Royal Moroccan Army

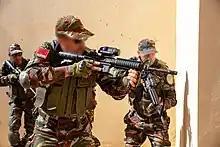
Moroccan paratrooper , African Lion 2022.

The Kingdom of Morocco is part of multiple international organisations, is a Major non-NATO ally, part of the Arab League, and has established military cooperation with different countries such as USA, Russia, Portugal, Tunisia, China, Qatar, Italy, France, Spain, UAE or Turkey. As part of the UN, Moroccan Army participated in different Peacekeeping missions. Moroccan troops were sent as part of SFOR, KFOR, MINUSTAH or the more recent UNSMIS in Syria. It has also responded the call of its allies, taking part of conflicts such as Shaba I, Battle of Mogadishu (1993), the Gulf War or the Operation Scorched Earth, among others. Morocco has dispatched several field hospitals to conflict zones and areas affected by natural disasters, the latest contributions were at Libyan Civil War, the Syrian civil war. and in the Gaza strip after Operation Pillar of Defense.